Extradosed bridge

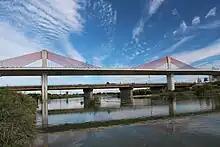
Shin-Meisei Bridge, JapanMain span 124 m, 2003

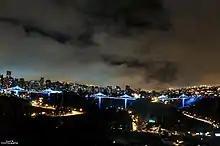
Puentes Trillizos: The Triplets bridges

Visually, extradosed bridges typically have the appearance of a cable-stayed bridge with very short towers (pylons), with cable stays of shallow angle that may not extend along the full length of the deck, and (frequently) with a more substantial deck superstructure. Developed as a hybrid structure between the classic cable-stay and cantilever-girder bridge types, they can offer cost saving and aesthetic opportunities for medium-length bridges in the to span range.